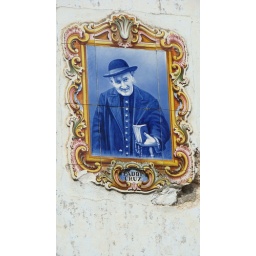
A tile outside on a house wall in Sintra